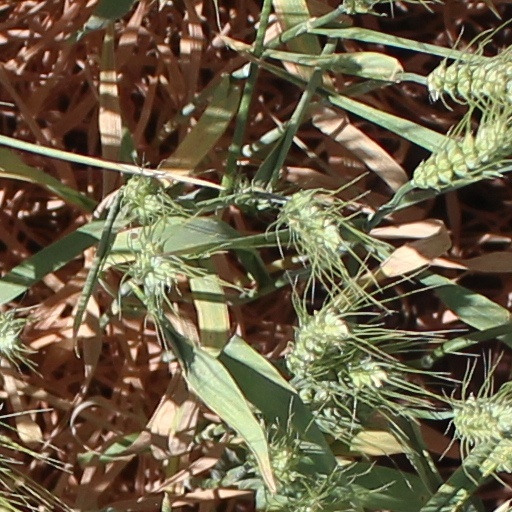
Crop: wheat